Nitasha Kaul

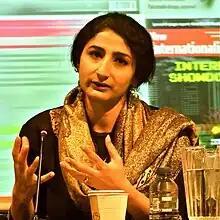

Nitasha Kaul is a British-Indian academic, writer and poet based in London. In addition to fiction, she writes and speaks about topics that cover the political economy, Bhutan, Kashmir, nationalism in India, gender and identity.